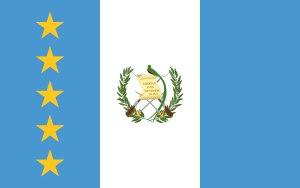
Le drapeau du Guatemala adopté en 1871 est composé de trois bandes verticales, bleu ciel et blanche. Le bleu symbolise l'océan Pacifique et l'océan Atlantique qui bordent le pays et le blanc signifie la pureté des valeurs du pays.